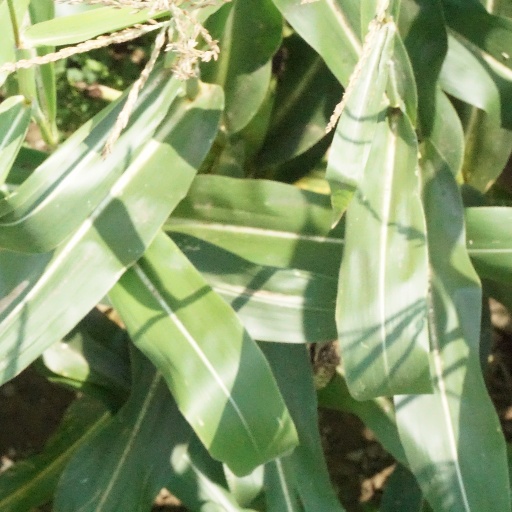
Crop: maize; corn